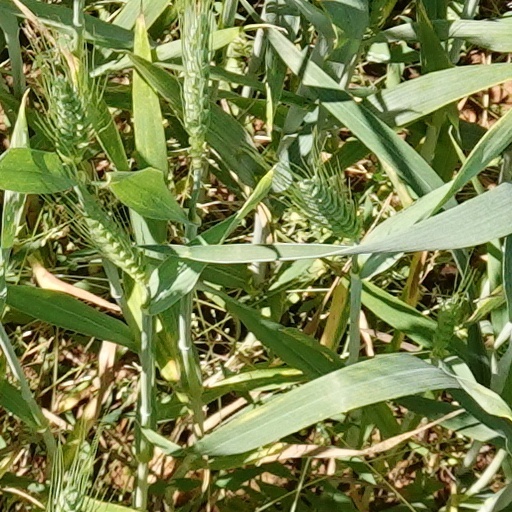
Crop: wheat